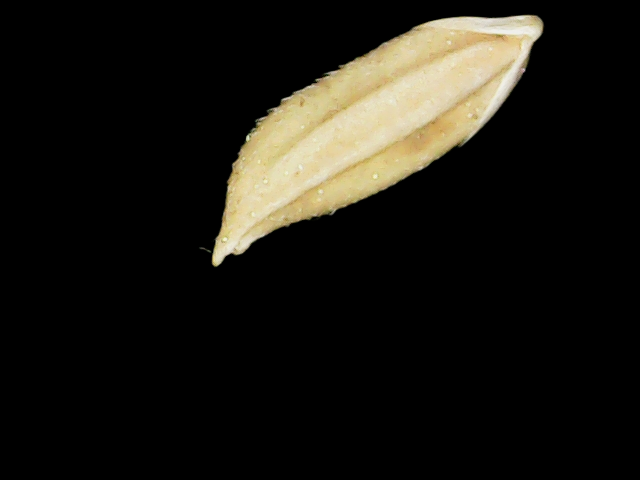
Rice variety: Binadhan12